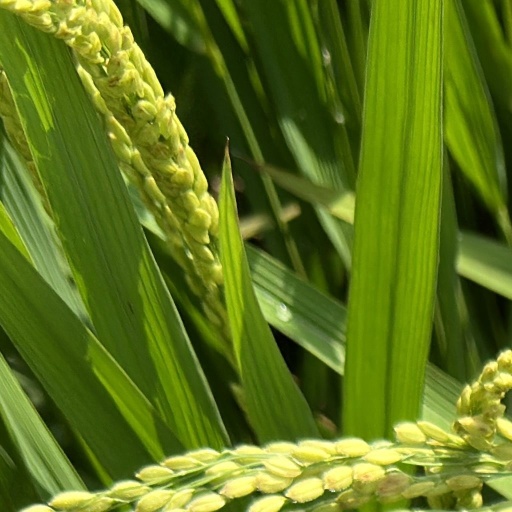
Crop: rice